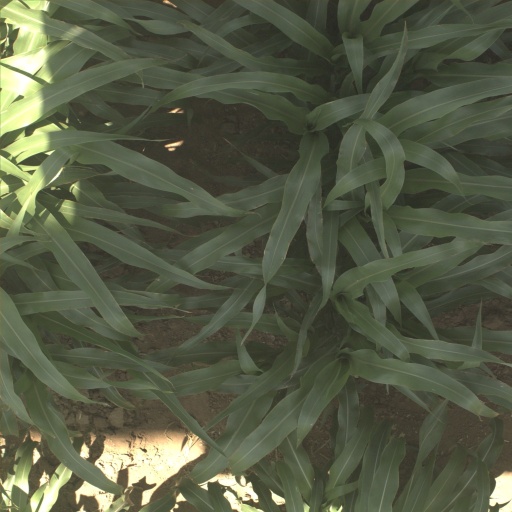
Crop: sorghum